Thomas Sletteland

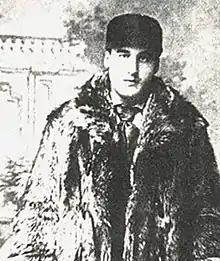
Thomas Sletteland

Thomas Sletteland was born in Bergen, Norway, on 18 February 1872, and enlisted in the United States Army. Not much is known about his emigration to the US or when he enlisted but we do know that his actions in Luzon during the Philippine–American War, with Company C of the 1st North Dakota Infantry, earned him the Medal of Honor.